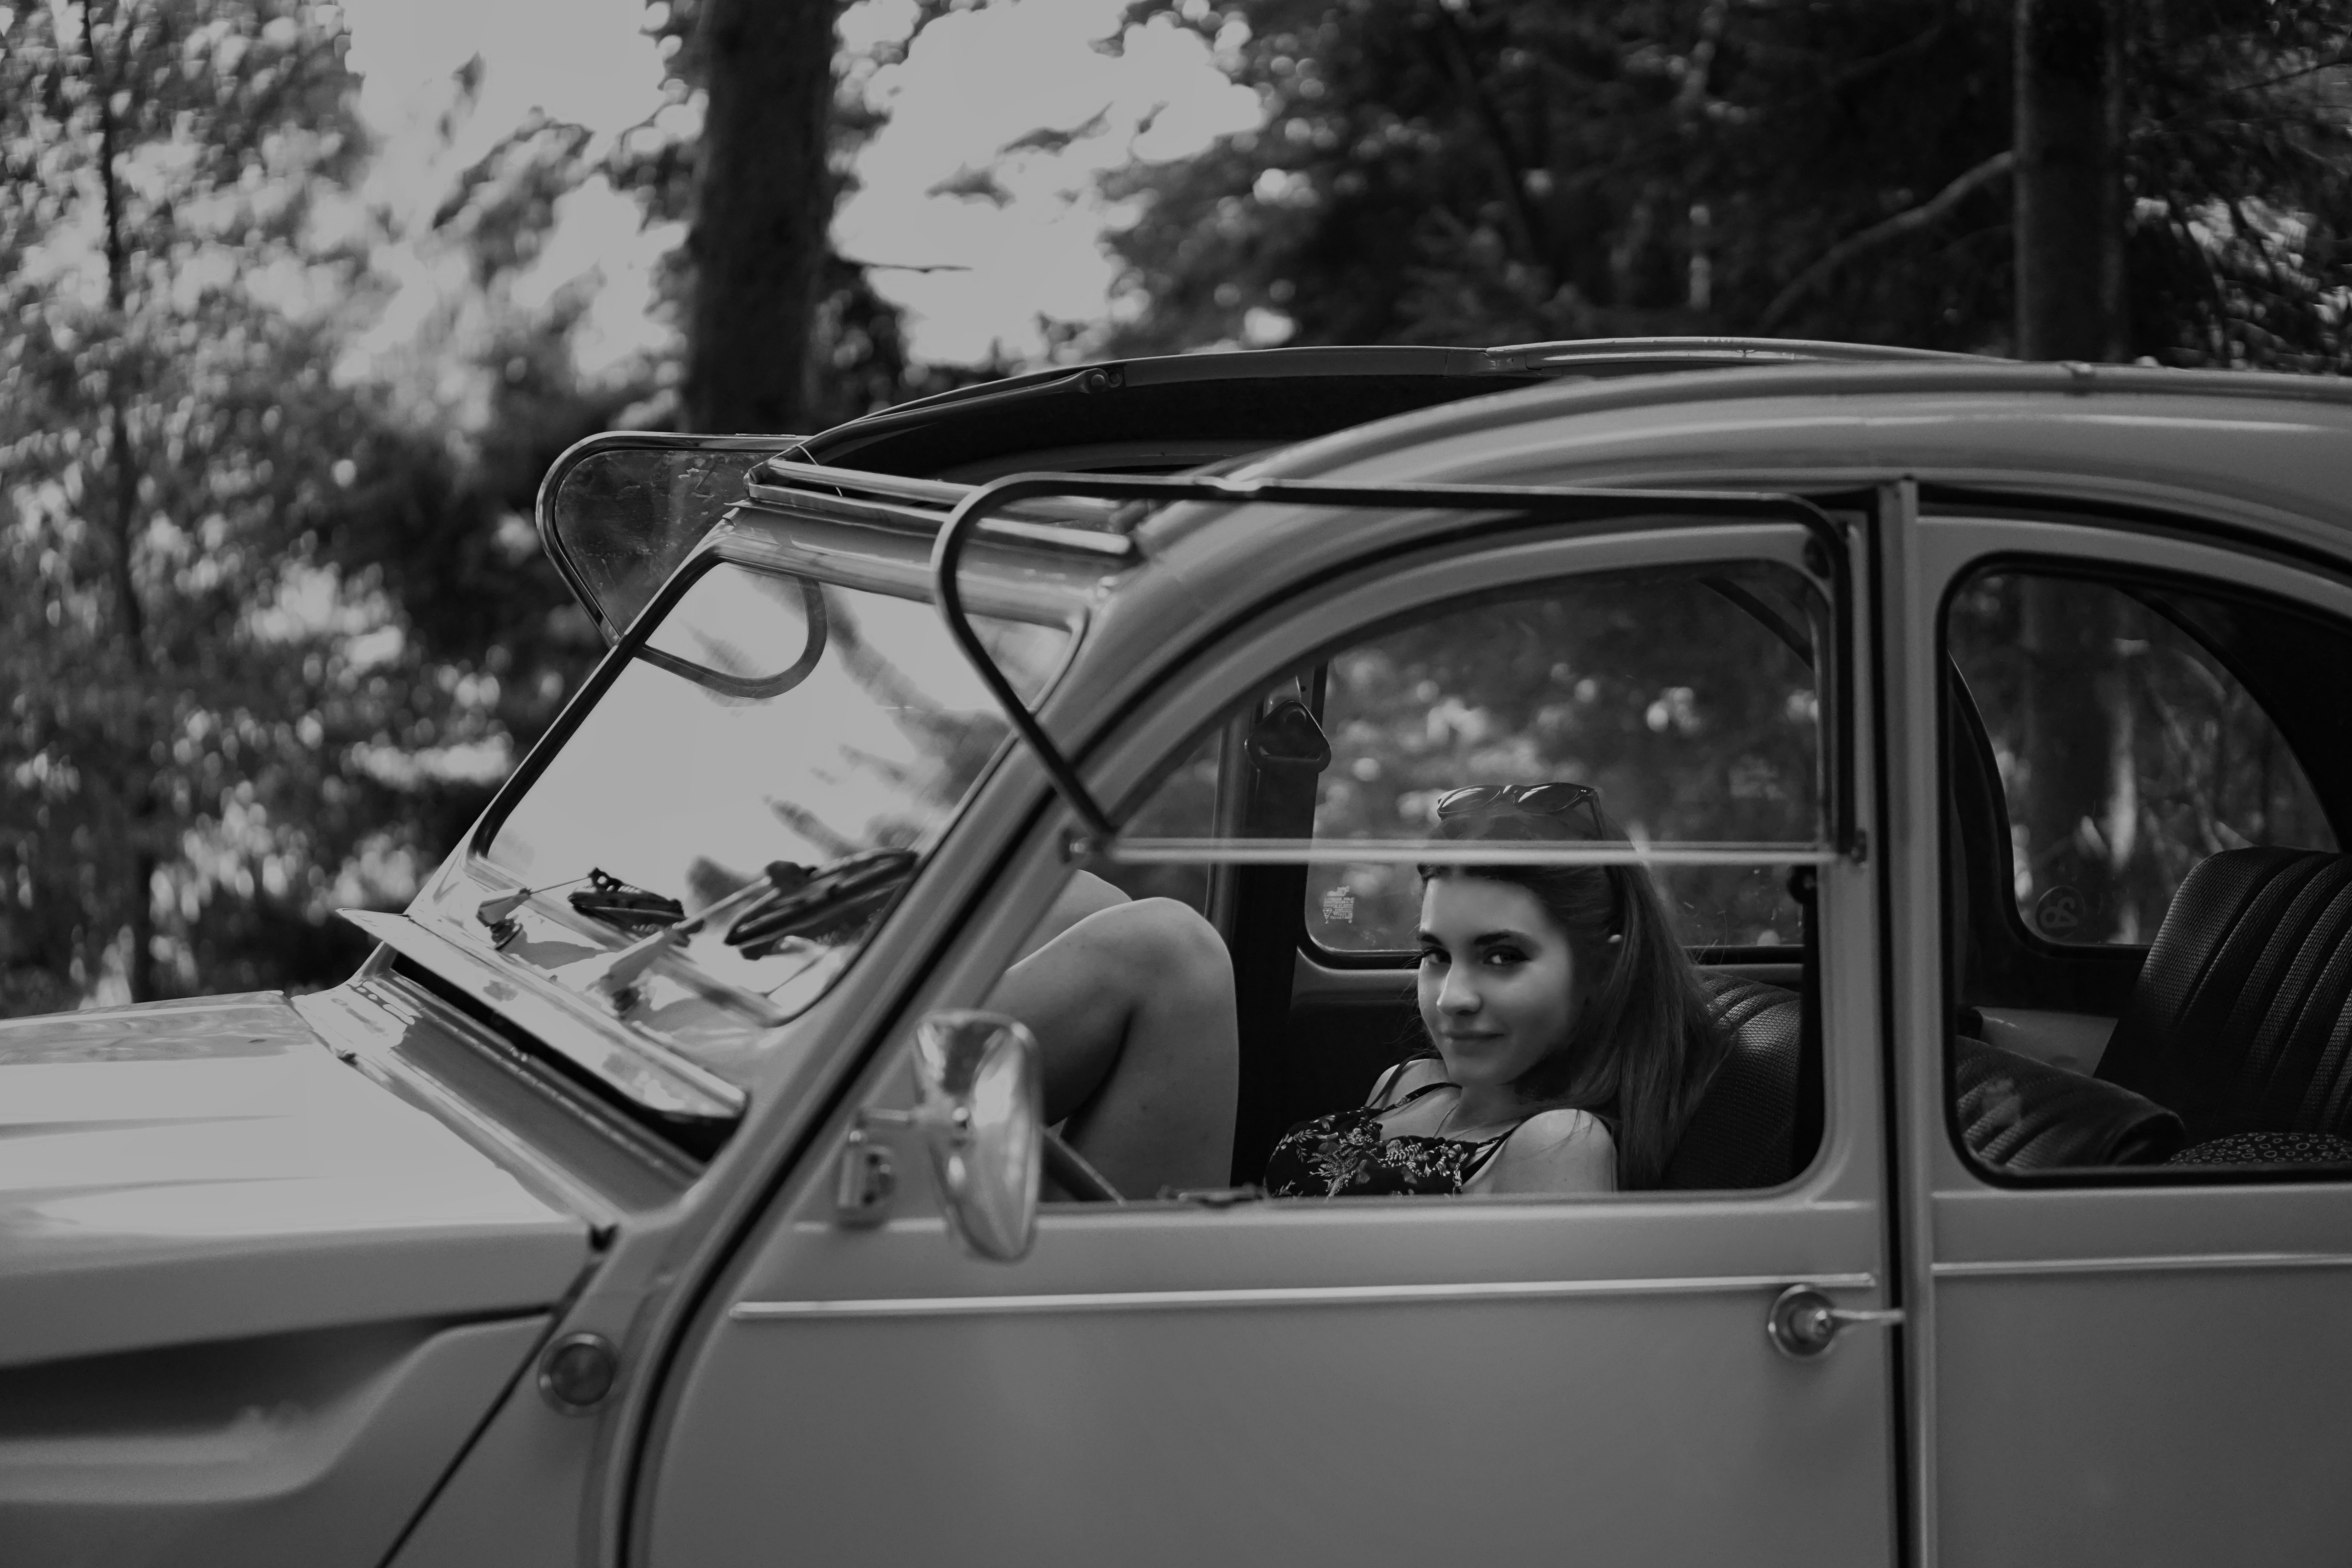
motor vehicle, car, vehicle, mode of transport, windshield, vehicle door, black and white, snapshot, photography, automotive window part, automotive exterior, monochrome photography, monochrome, window, glass, classic, classic car, style, vintage car, street, city car